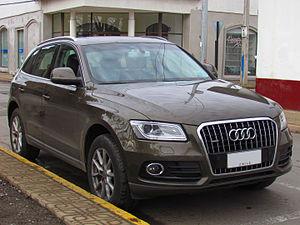
L'Audi Q5 est un SUV compact développé par le constructeur automobile allemand Audi depuis 2008.